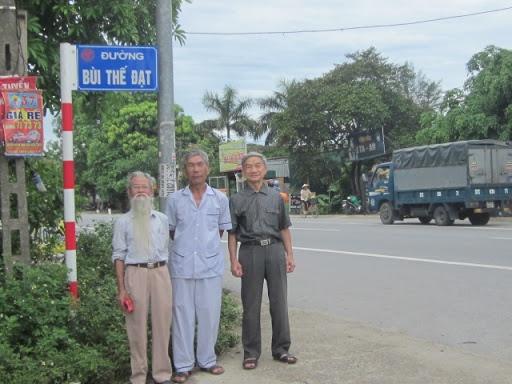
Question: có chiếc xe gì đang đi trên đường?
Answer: xe đạp